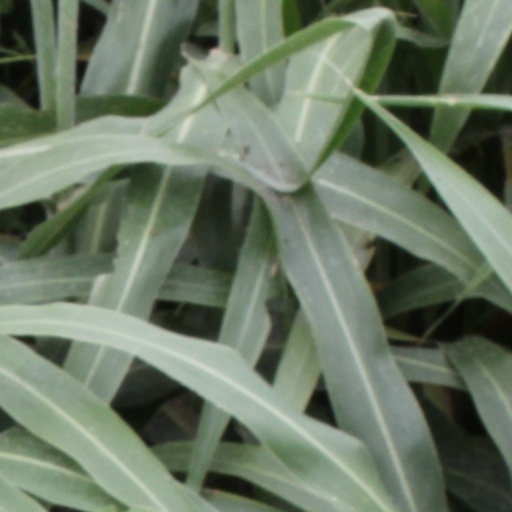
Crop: sorghum